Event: Nepal Earthquake
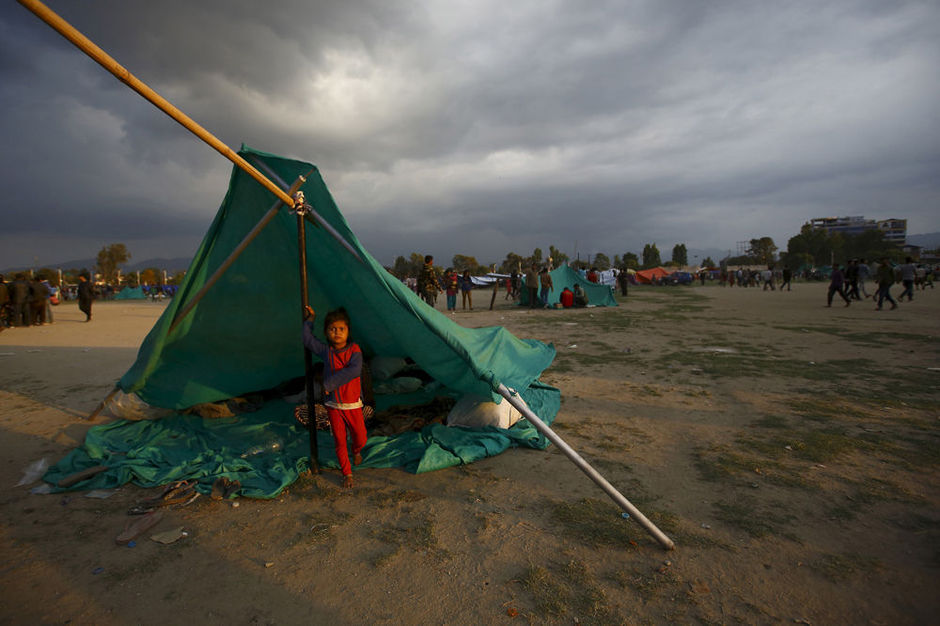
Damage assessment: damage